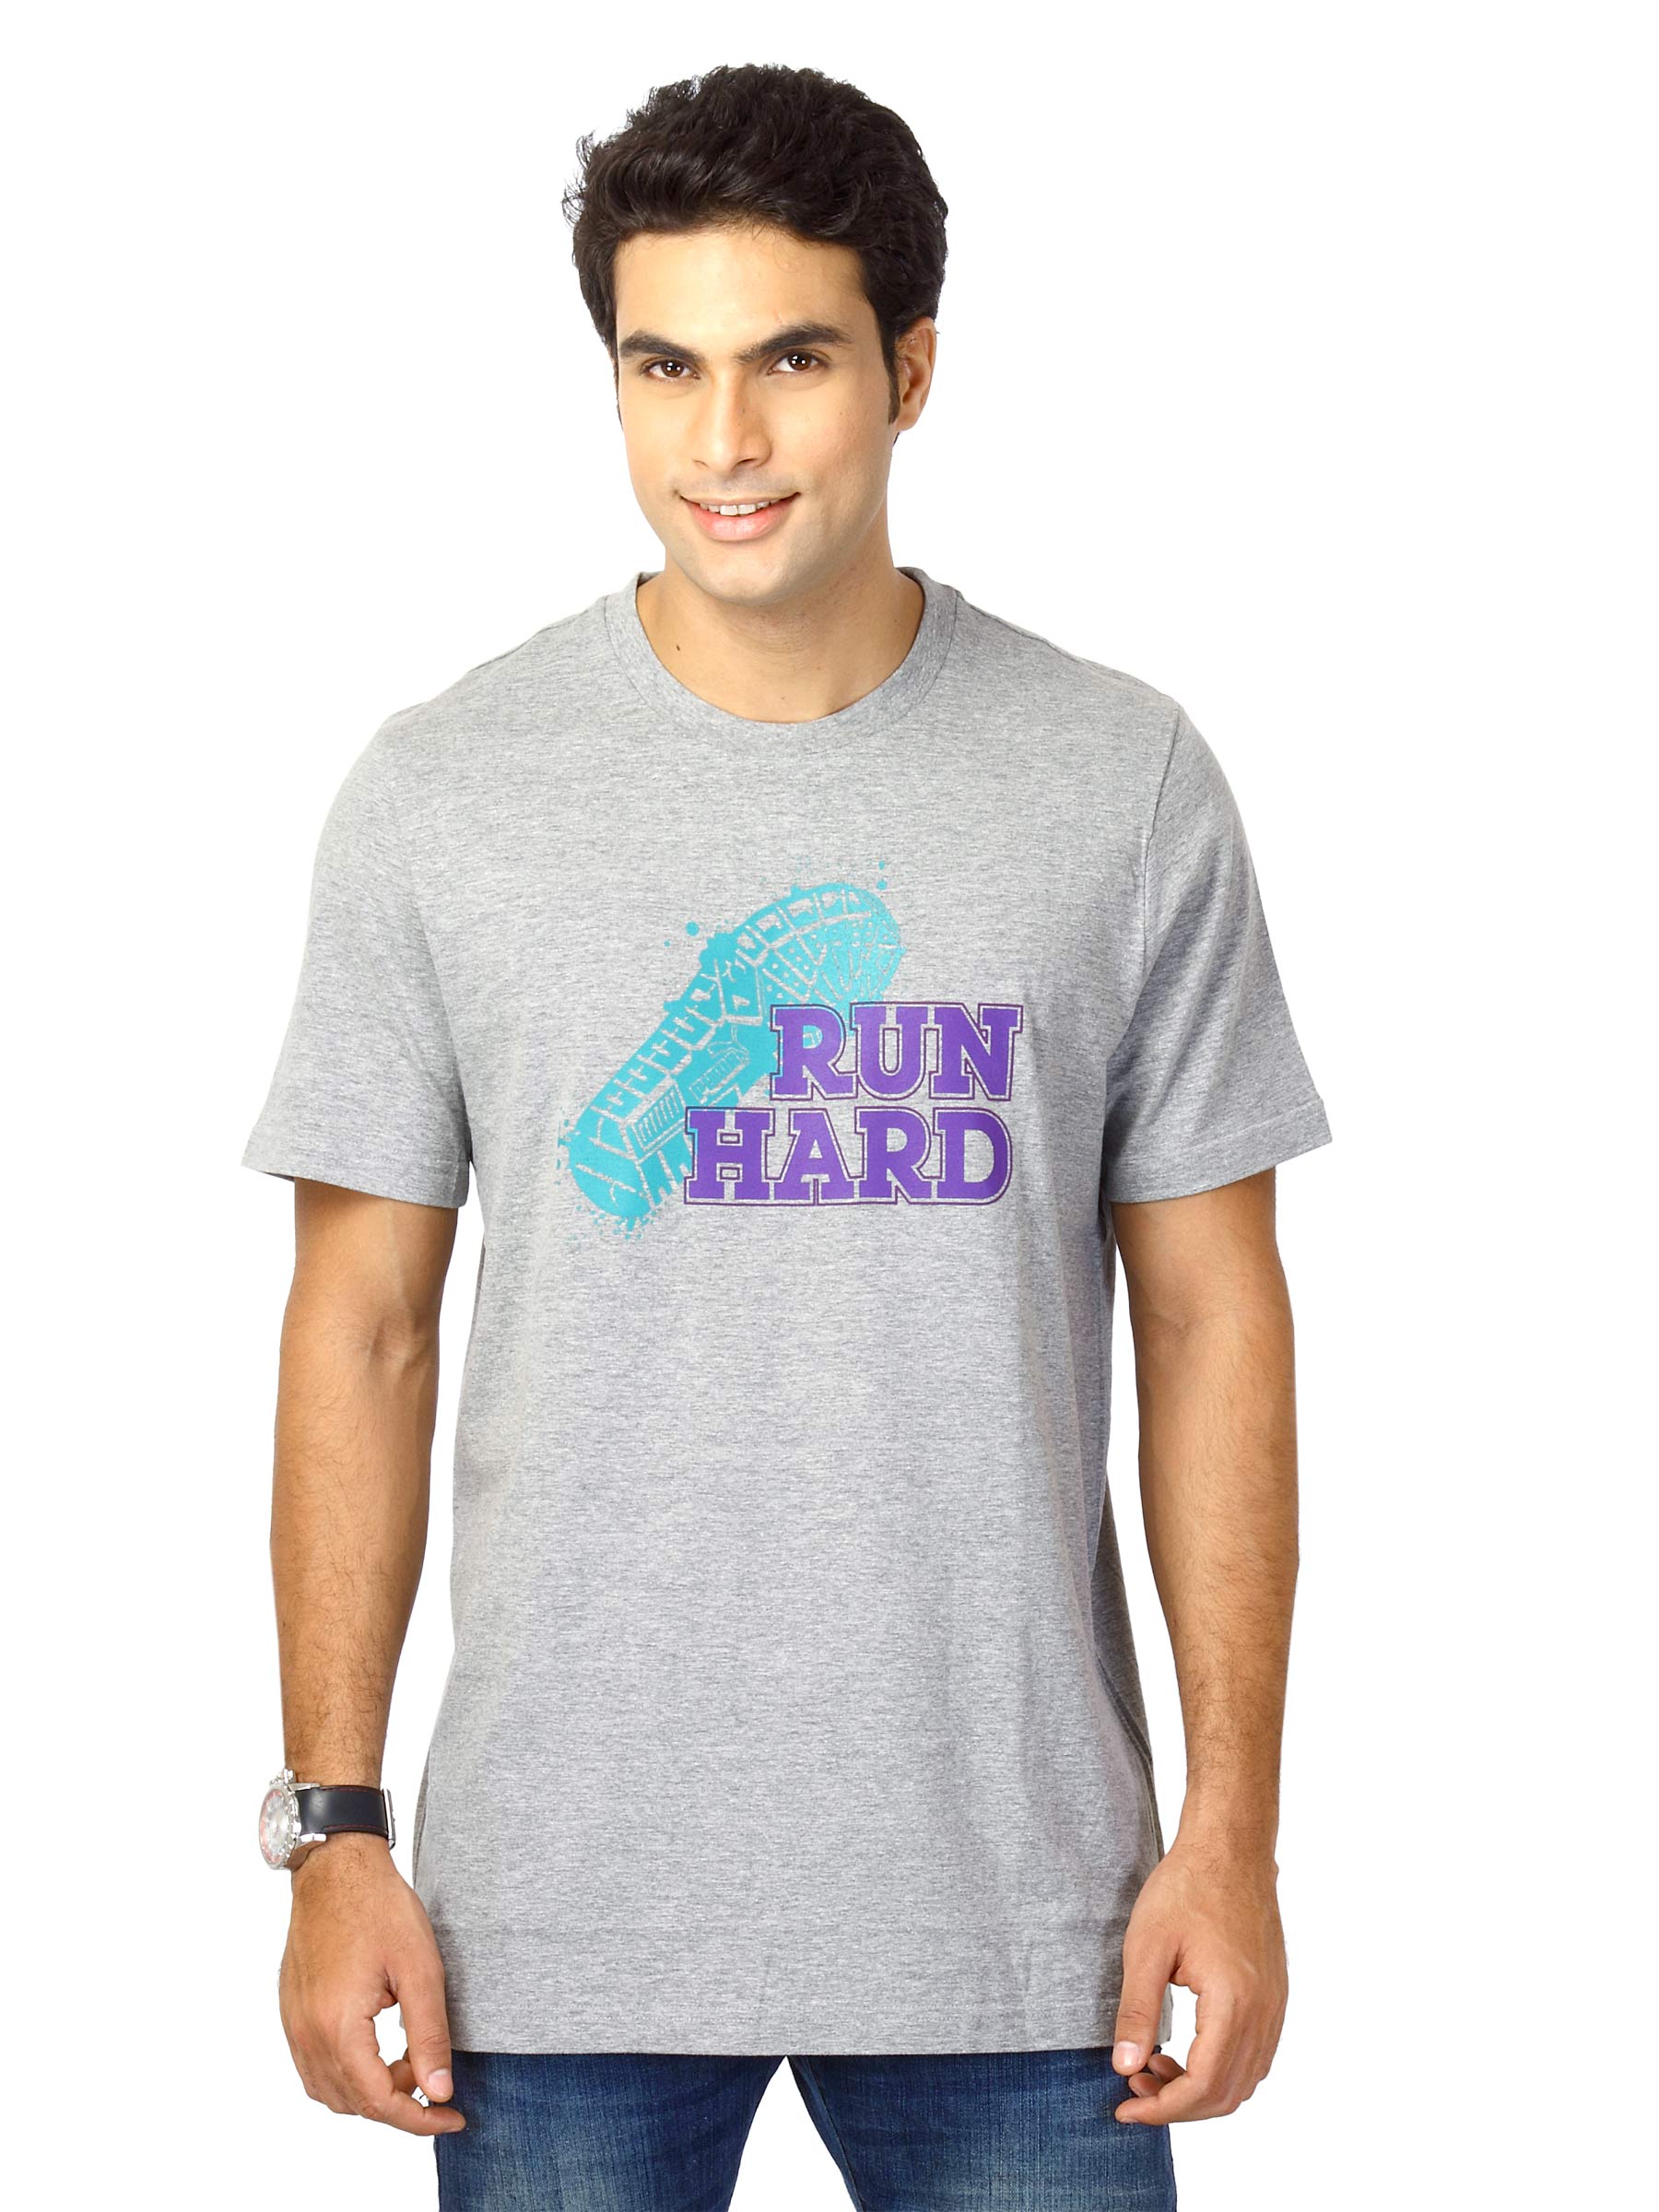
Puma Men Puma runhard tee Grey Tshirts
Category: Apparel / Topwear / Tshirts
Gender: Men
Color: Grey
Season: Fall 2011
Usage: Casual